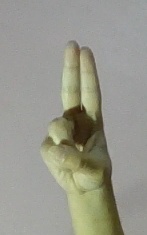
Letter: taa